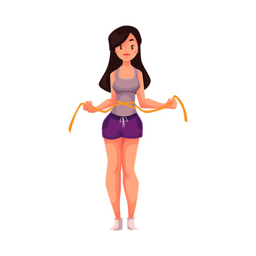
slim young woman in good shape measuring herself with a tape , cartoon illustration isolated on white background .